Speculative evolution

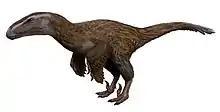
Hypothetical restoration of "Dromaeosauroides bornholmensis", which is known from two teeth. Its appearance is inferred from related genera.

Although primarily characterized as entertainment, speculative evolution can be used as educational tool to explain and illustrate real natural processes through using fictional and imaginary examples. The worlds created are often built on ecological and biological principles inferred from the real evolutionary history of life on Earth and readers can learn from them as such. For example, all of Dixon's speculative works are aimed at exploring real processes, with "After Man" exploring evolution, "The New Dinosaurs" zoogeography and both "Man After Man" and "Greenworld" (2010) exploring climate change, offering an environmental message.